University of Otago

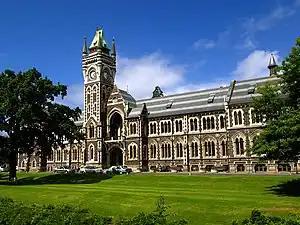
The Registry Building (Clocktower Building), looking east.

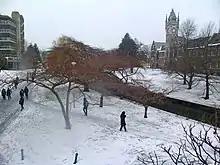
Dunedin campus in winter - unusually thick snowfall

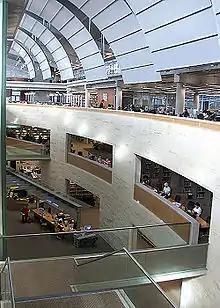
Interior of the Central Library

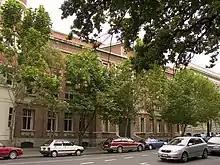
The Lindo Ferguson Building, home to the Departments of Anatomy and Physiology

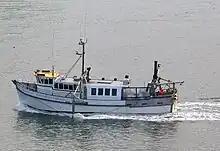
The university's research vessel Polaris II entering Otago Harbour

The Otago Association's plan for the European settlement of southern New Zealand, conceived under the principles of Edward Gibbon Wakefield in the 1840s, envisaged a university.